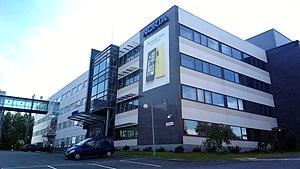
Hervanta est un quartier situé à 15 minutes du centre de Tampere en Finlande.